Women in the North Korean Revolution

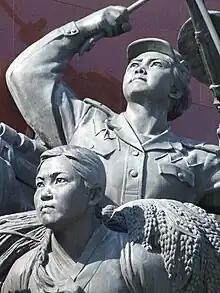
A female soldier and peasant, detail of the Mansu Hill Grand Monument

Women gained an unprecedented amount of social and legal reforms during the North Korean revolution (1945–1950). The laws promulgated by Kim Il Sung's regime formally accorded women rights that during the Japanese colonial era and previous generations were denied to them. Women were allowed to enter the workforce alongside men and were granted privileges — the right to an education, the right to own and inherit property, the right to political participation — that incorporated women in the public realm. Various women's organizations such as the Korean Democratic Women's League propped up to maintain these laws and nurse the auxiliary needs of the regime. North Korea (DPRK) continued to shoulder neo-Confucian virtues that extolled sacrificial motherhood and added a new emphasis on the nuclear family.